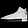
Label: Sneaker